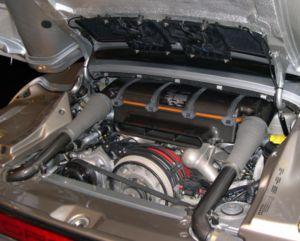
La Porsche 959 est une voiture sportive produite par Porsche. Elle apparaît en 1983 au salon de Francfort sous la forme d'un prototype, la 911 Groupe B. Peu avant, la Fédération internationale de l'automobile avait changé ses règlements pour encourager les constructeurs à faire de la compétition : il ne fallait plus commercialiser que deux cents exemplaires pour pouvoir prendre part aux compétitions du Groupe B. Intéressé par ce changement, Porsche développa une version routière de la 959 avec pour objectif de servir de vitrine technologique à la marque, sans se soucier du coût final de la voiture.